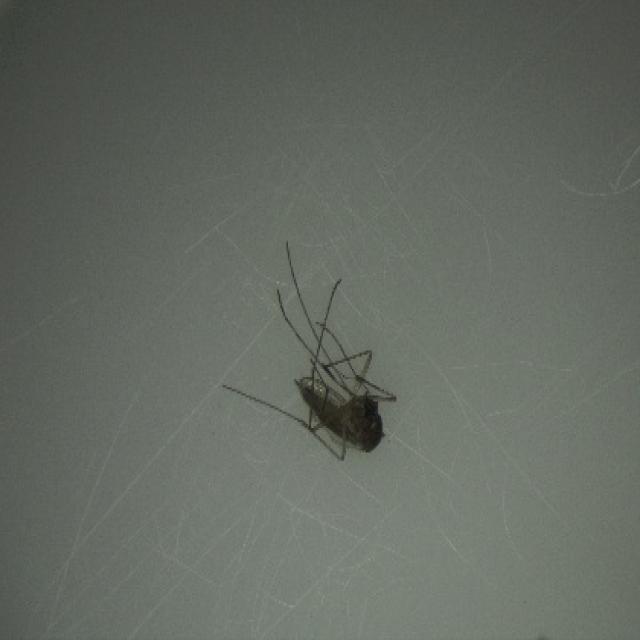
Species: culex_tritaeniorhynchus